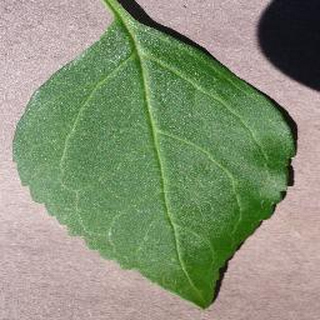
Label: healthy_cherry